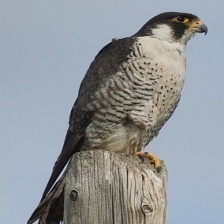
Species: PEREGRINE FALCON
Scientific name: FALCO PEREGRINUS